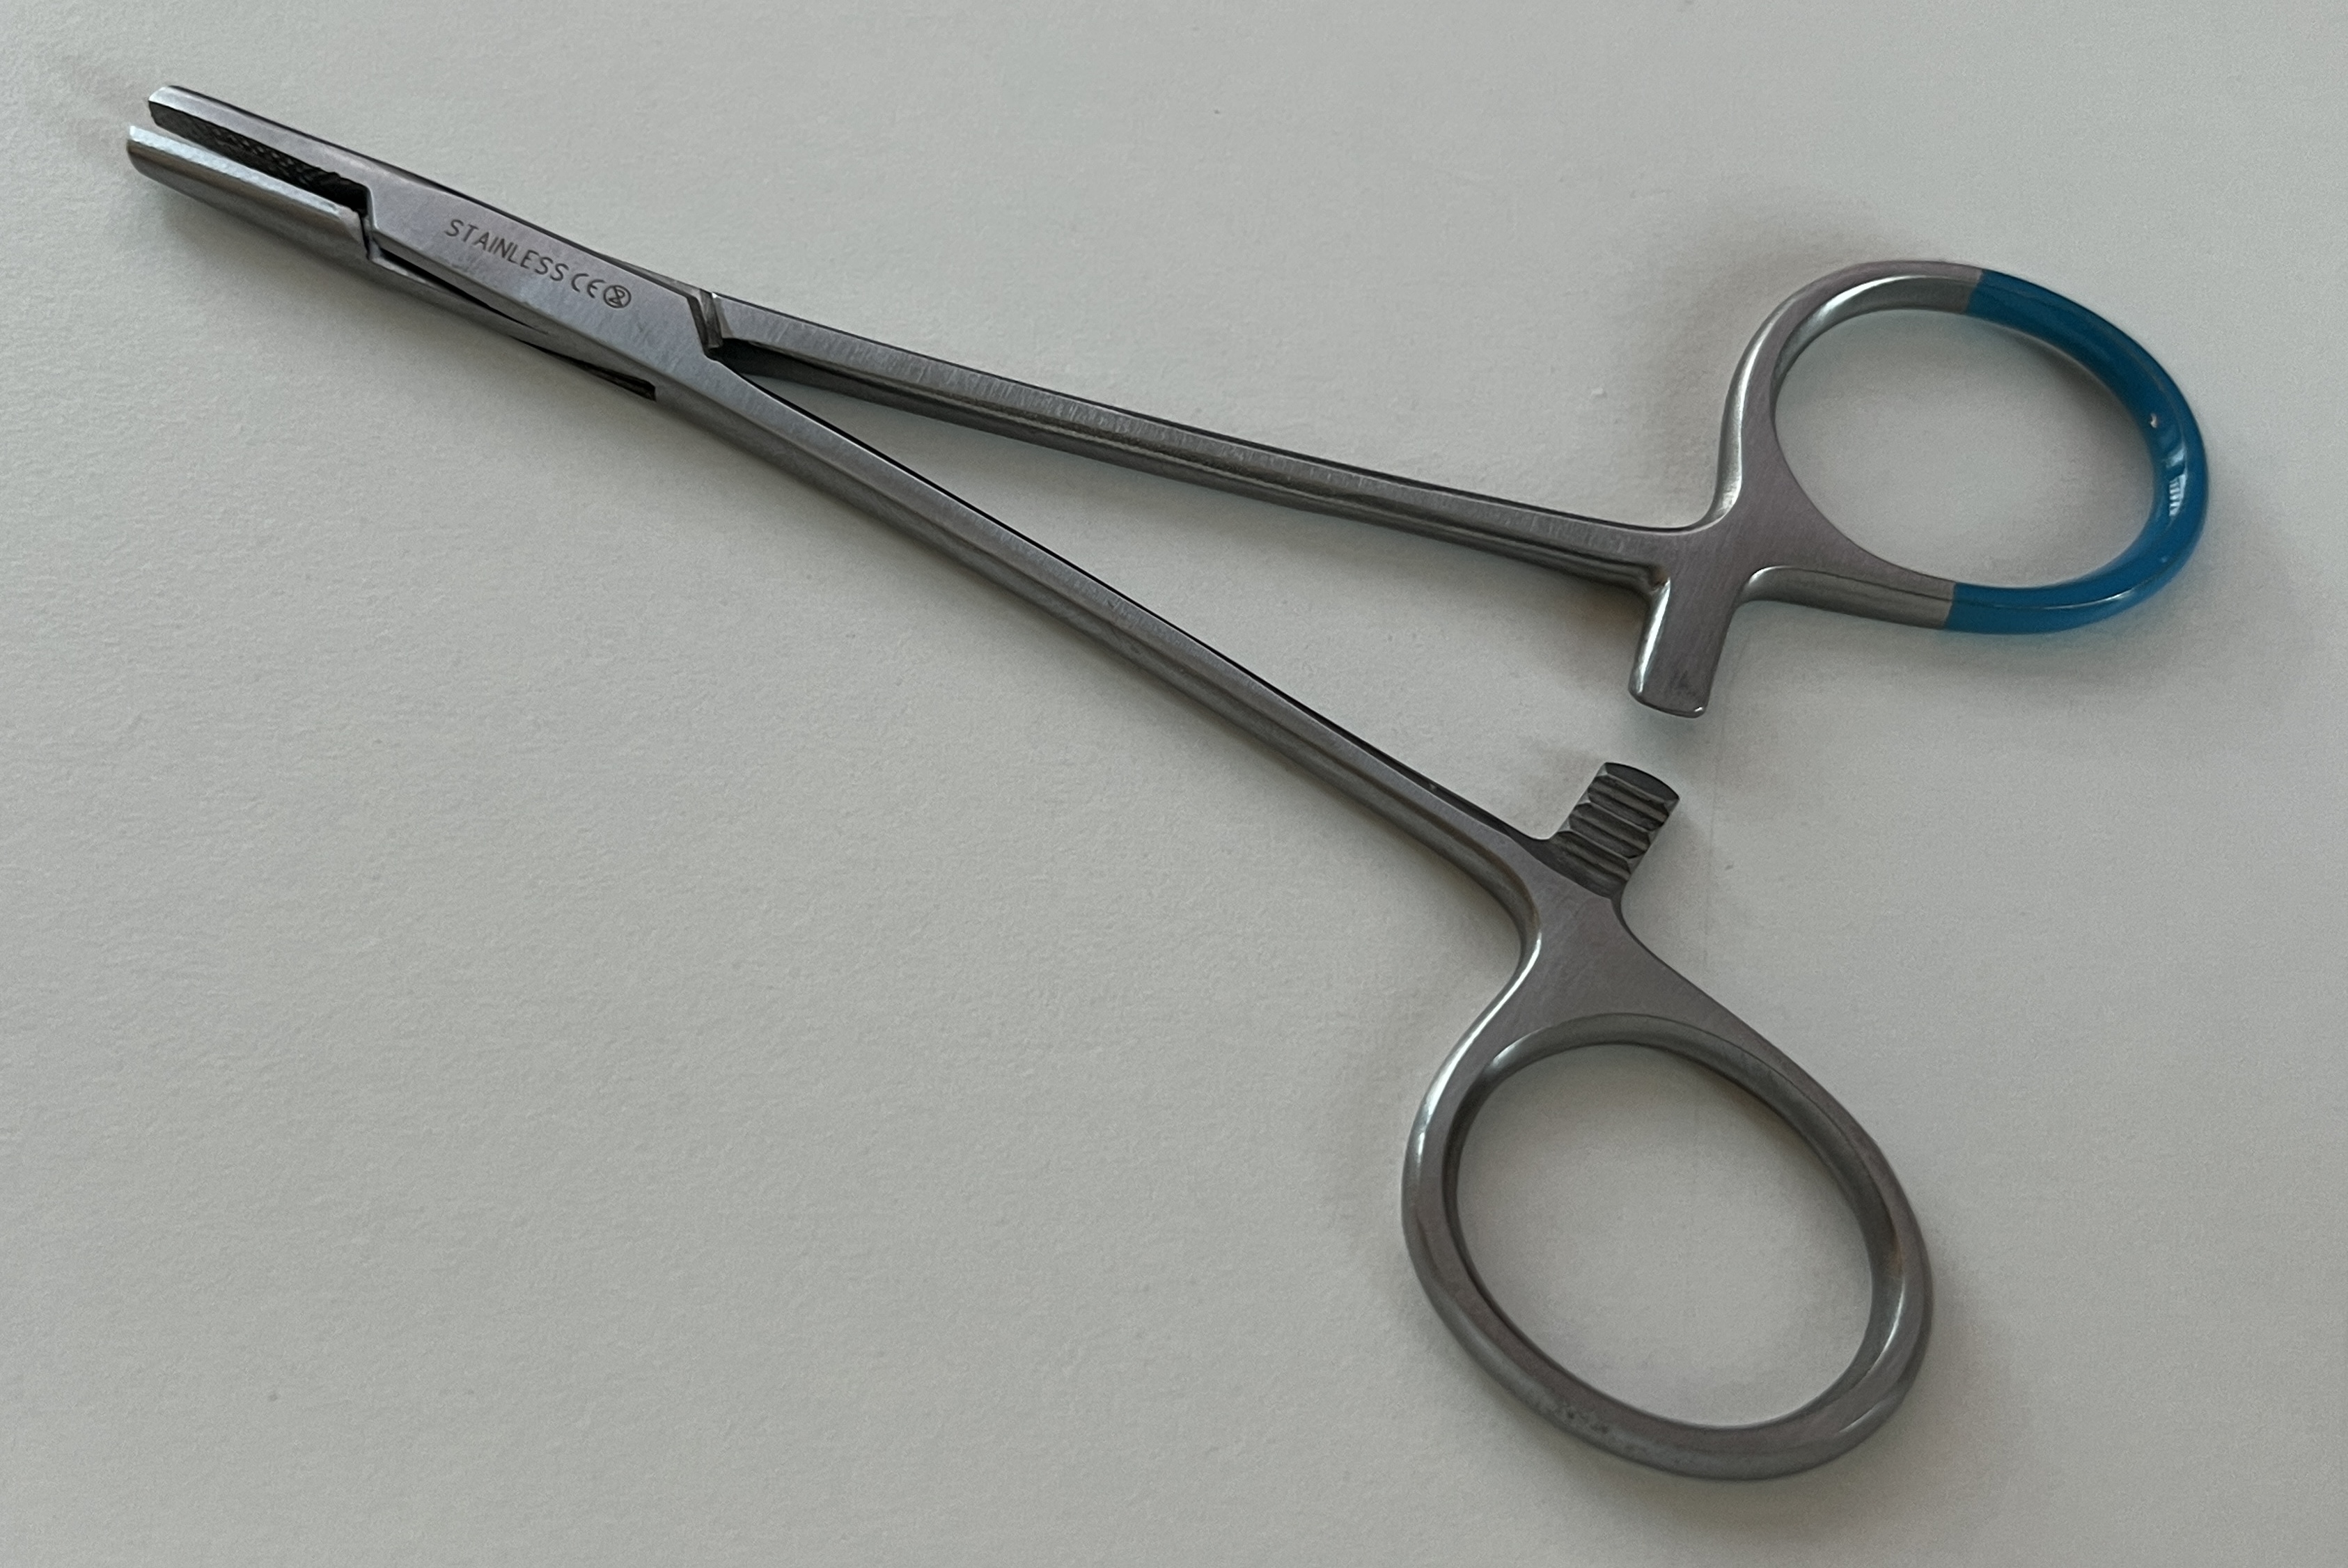
Hinged instrument state: open